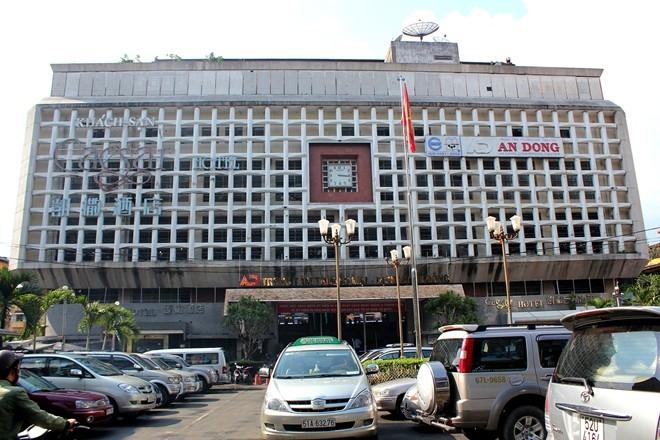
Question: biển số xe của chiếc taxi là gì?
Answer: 51a-532. 76